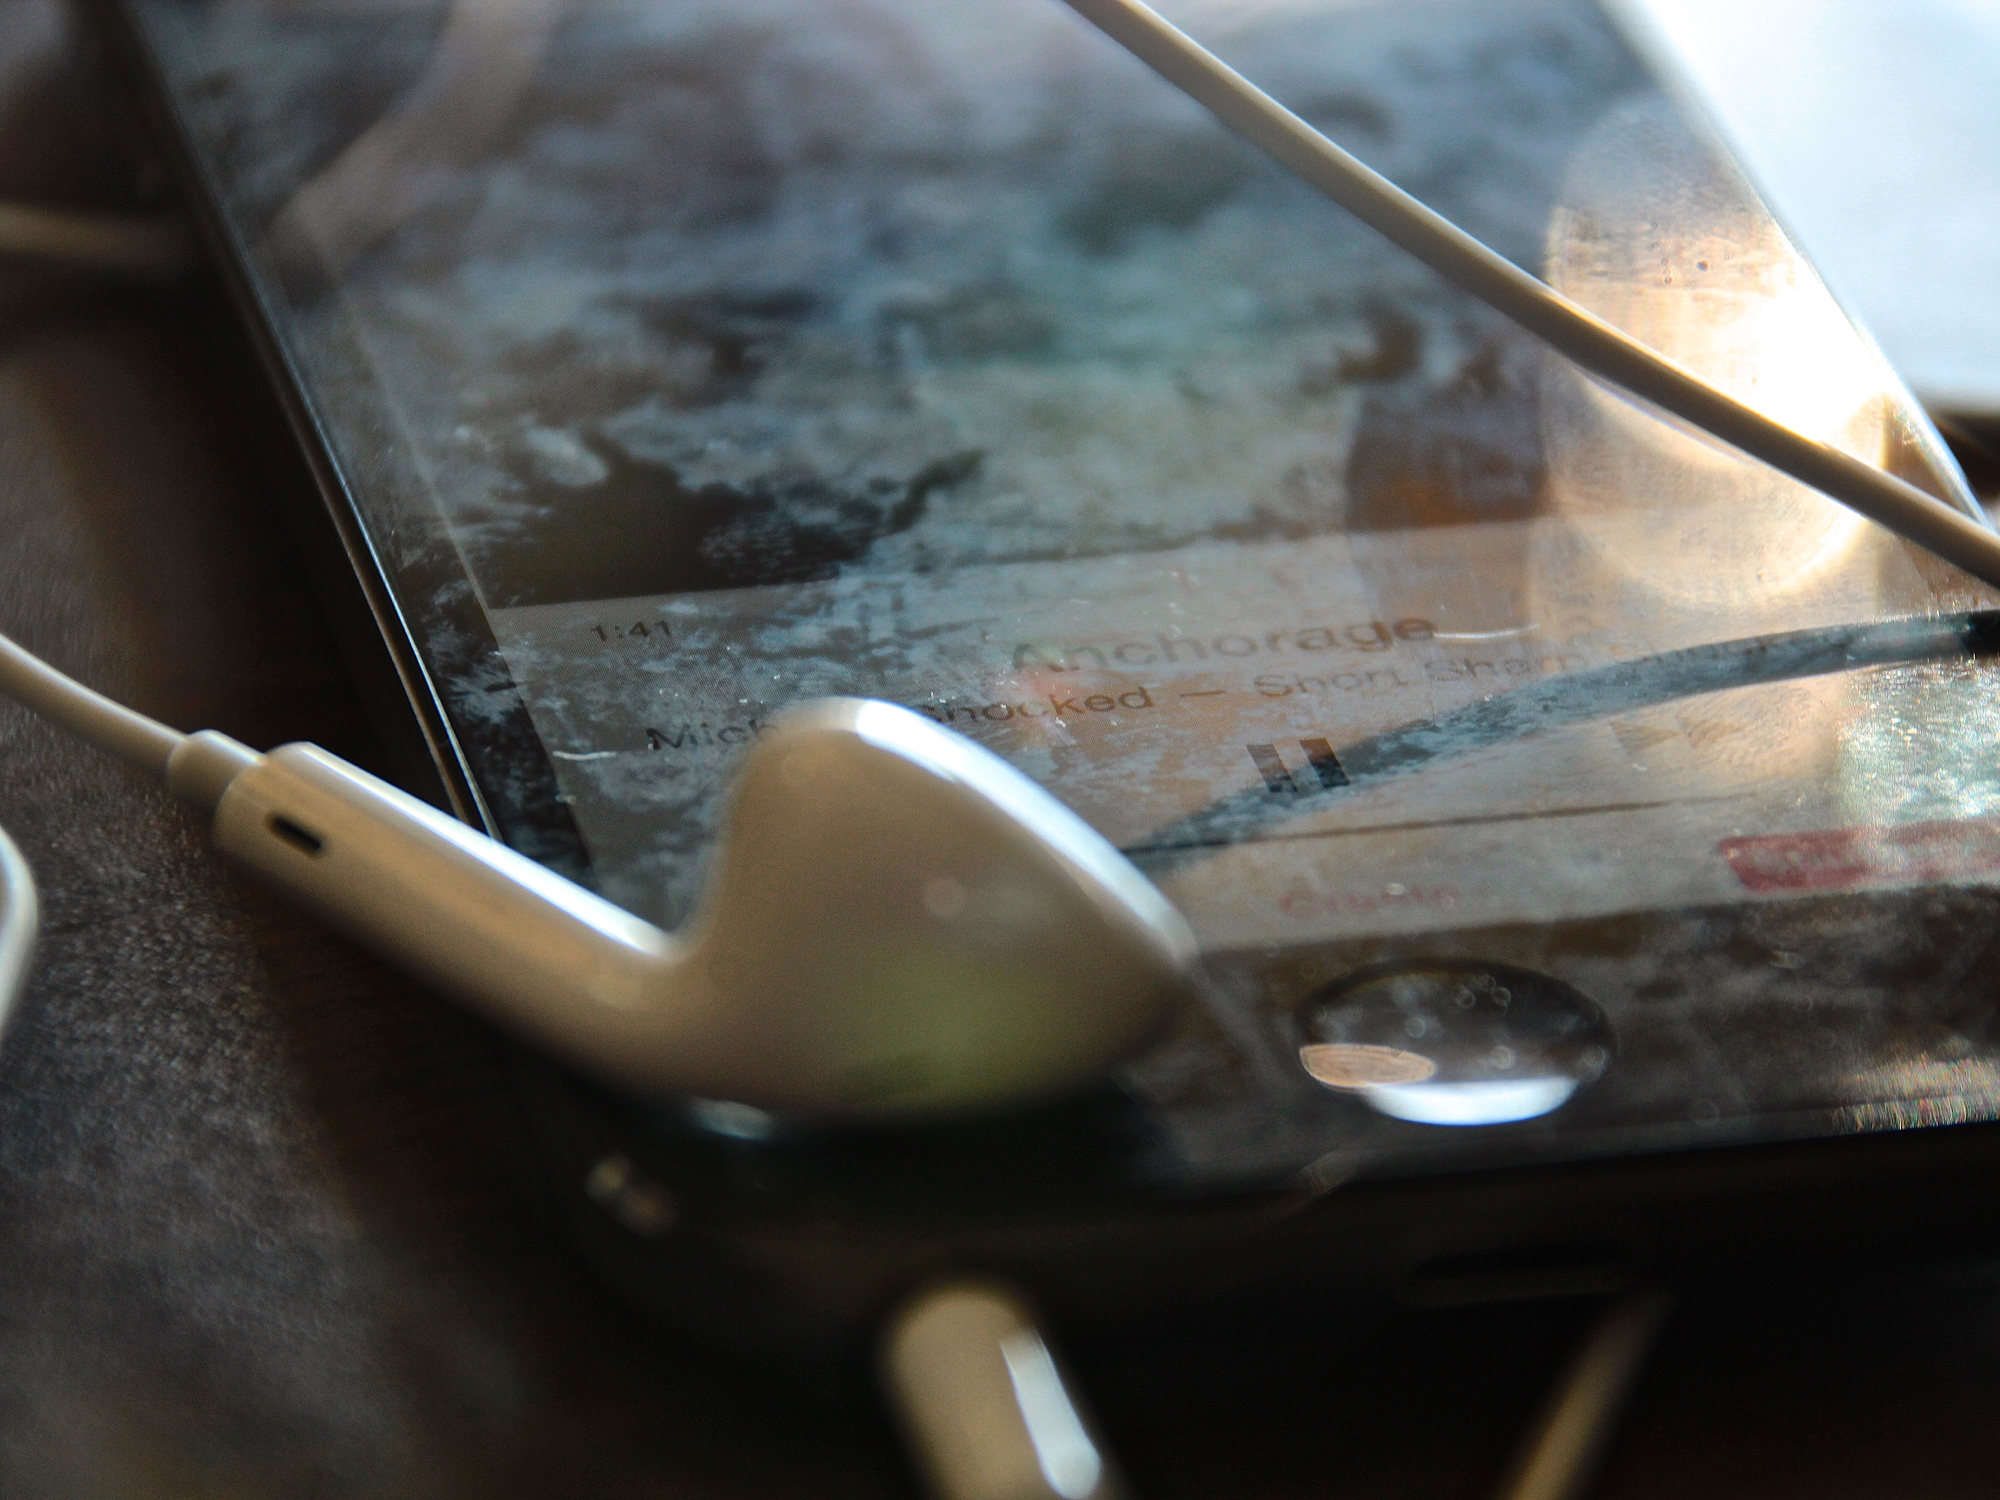
hand, glass, food, vehicle, windshield, material, close up, sunglasses, glasses, shape, 3652015, odc, 365the2015edition, day237, day237365, shortsharpshocked, 25aug15, macro photography, vision care